375th Bombardment Squadron

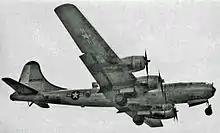
Boeing WB-29A

The squadron was reactivated at Ladd Field, Alaska on 15 October 1947 as the 375th Reconnaissance Squadron, an Air Weather Service weather reconnaissance squadron, assuming the personnel and Boeing B-29 Superfortresses of the 59th Reconnaissance Squadron, which was simultaneously inactivated. The squadron performed weather reconnaissance. In March 1949, the squadron moved to Eielson Air Force Base, Alaska, where it was inactivated in February 1951 and its personnel and equipment transferred to the 59th Strategic Reconnaissance Squadron.